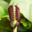
Label: caterpillar